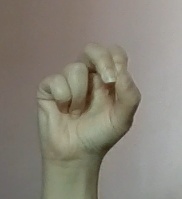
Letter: gaaf